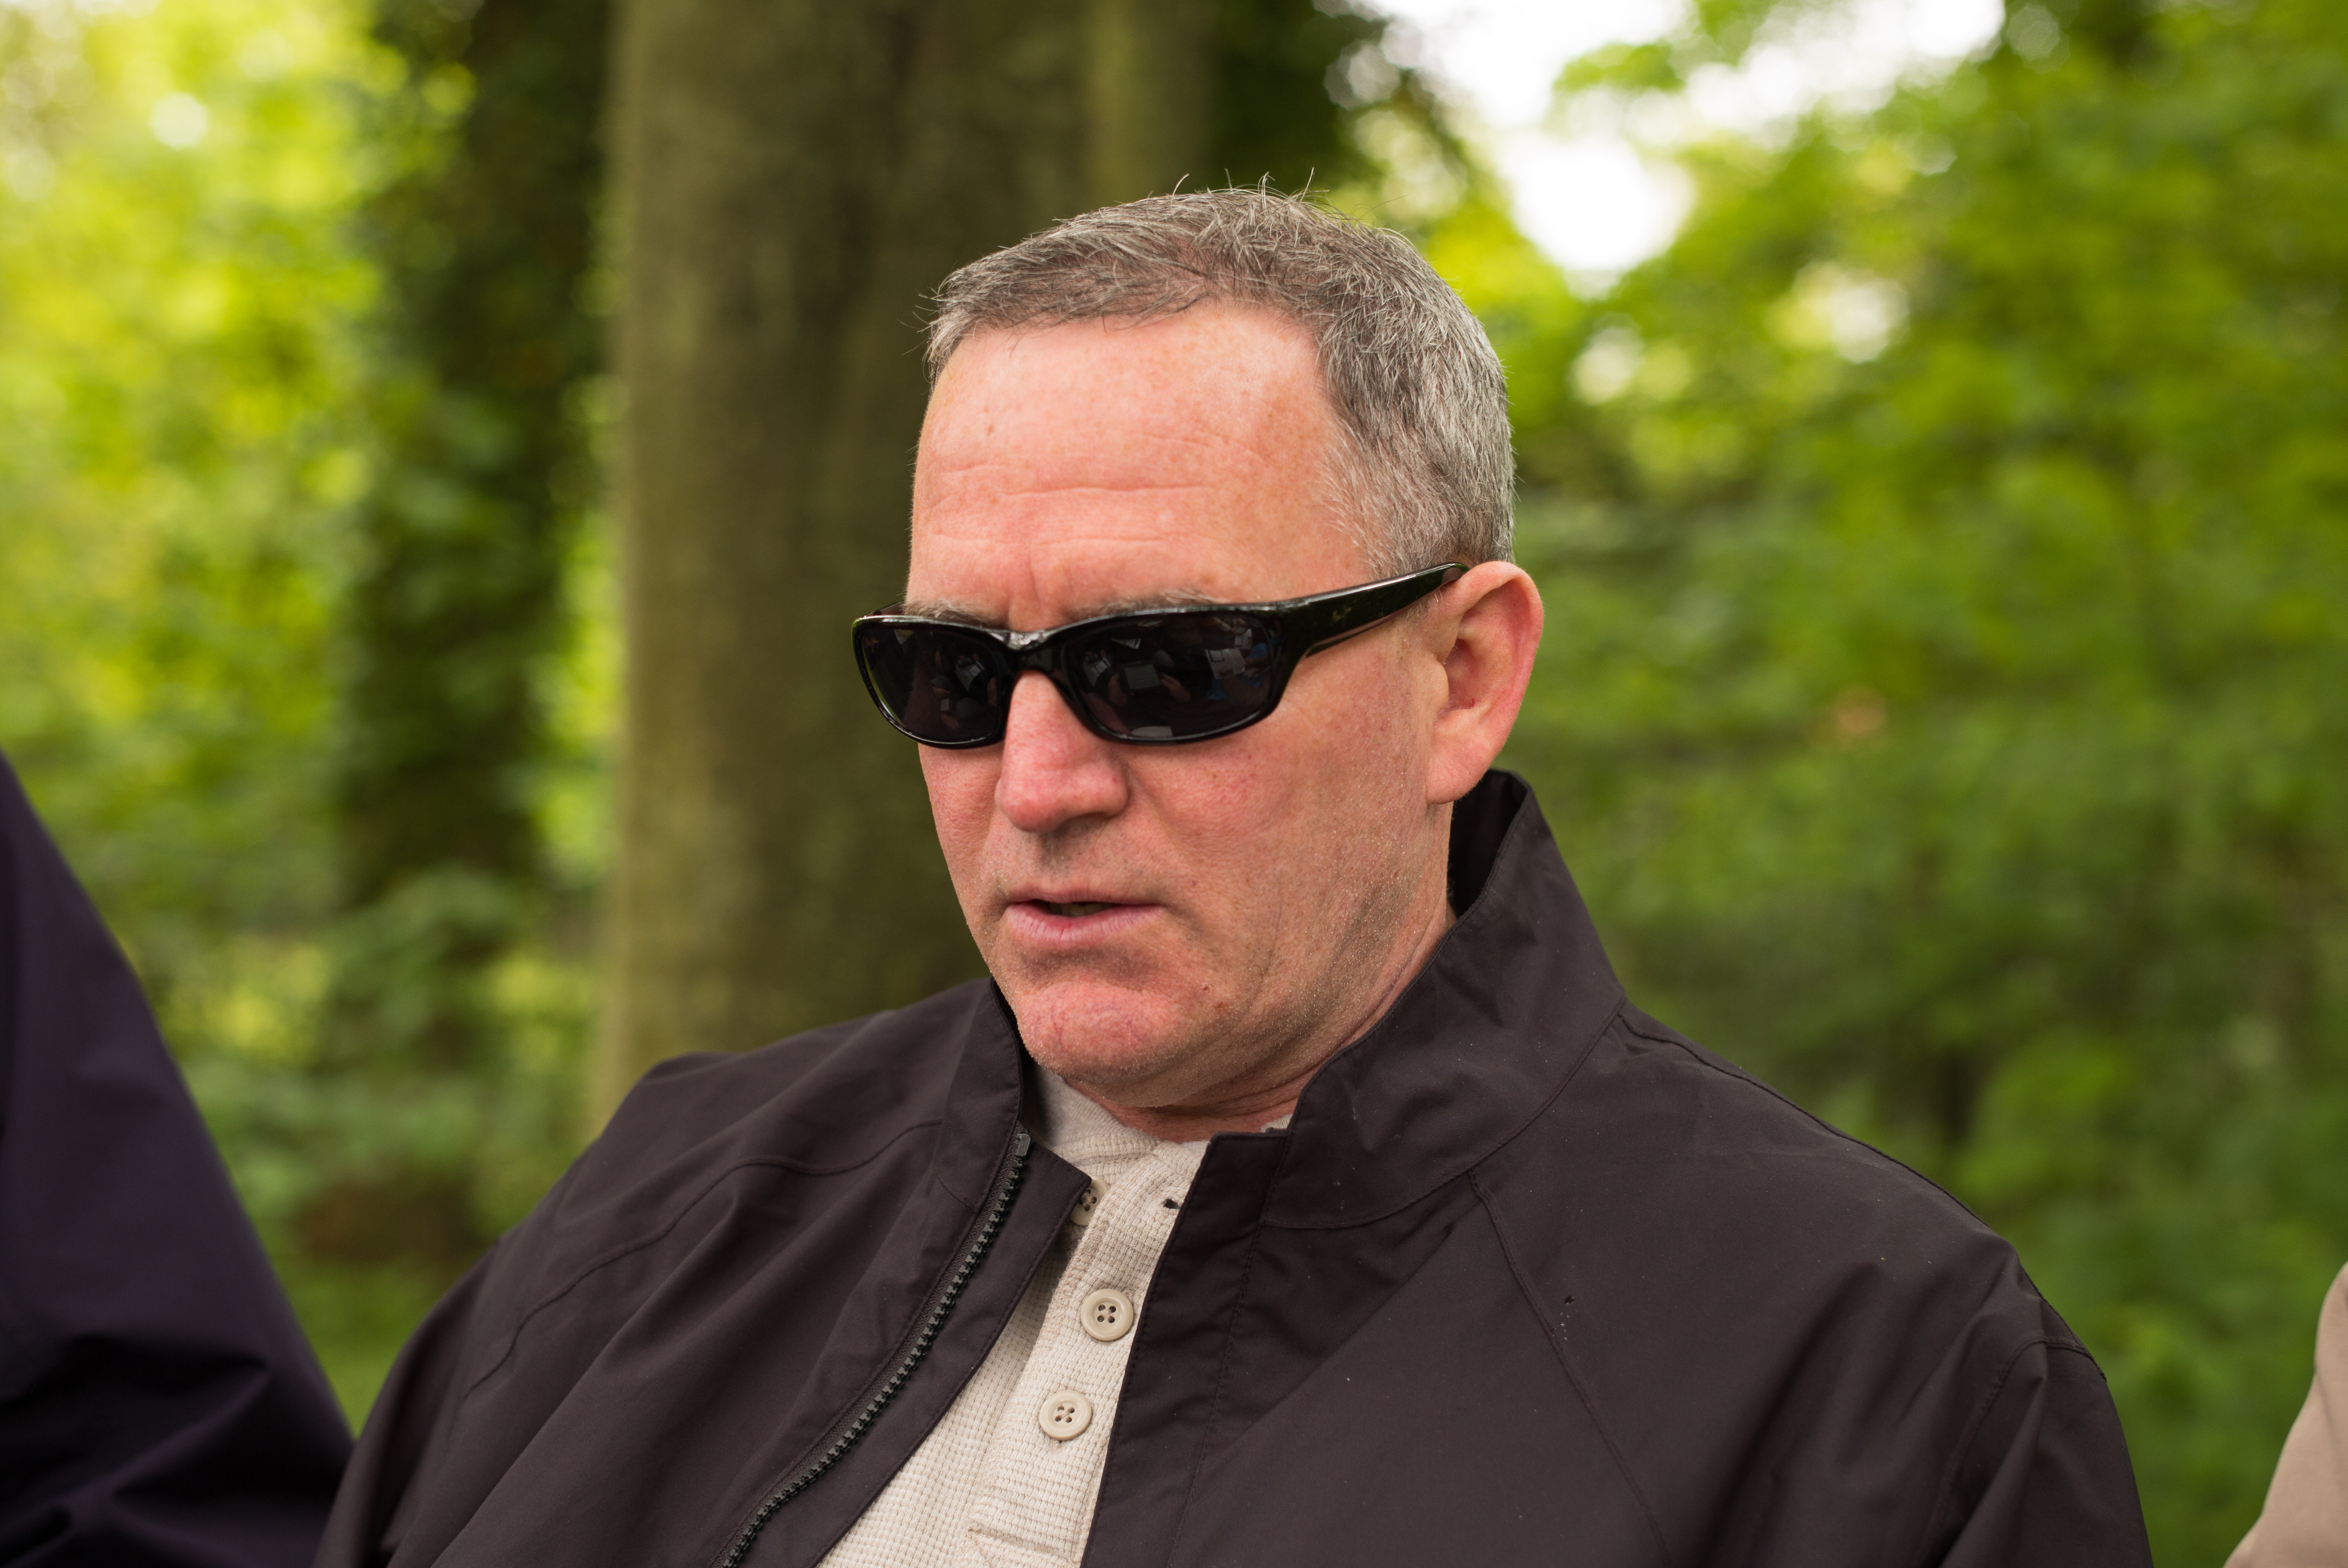
man, person, people, street, male, village, europe, portrait, spring, ride, senior citizen, outdoors, horses, outside, holland, netherlands, m, photograph, 50, carriage, leica, 240, summilux, wassenaar, coach, horsedrawn, coachman, coachmen, rijksdorp